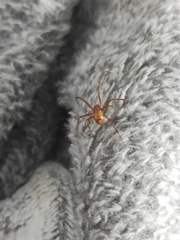
Species: Parasteatoda_tepidariorum